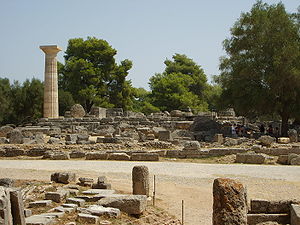
Elis (Grækenland)
Ruinerne af tempel for Zeus.
Elis var hovedstaden i antikke landskab en by der tidligere var en provins i det sydlige Grækenland i den nordvestlige del af halvøen Peloponnes. Provinsen er især kendt for Olympia, hvor de Olympiske Lege i det antikke Grækenland blev afholdt. Elis blev i 2006 en by fra at være en provins.